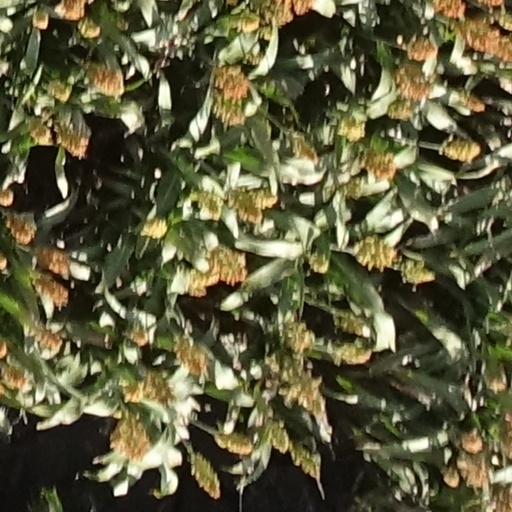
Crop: sorghum